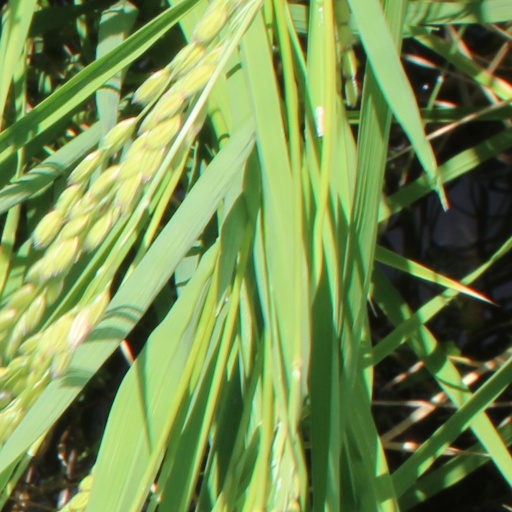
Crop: rice